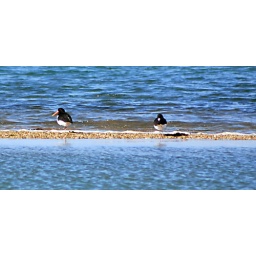
Found these Oyster Catchers on a sand bar in a lagoon